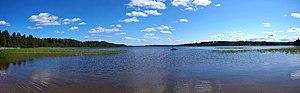
Le Rallye des 1000 lacs 1979, disputé du 24 au 26 août 1979, est la soixante-dixième manche du championnat du monde des rallyes courue depuis 1973, et la septième manche du championnat du monde des rallyes 1979.